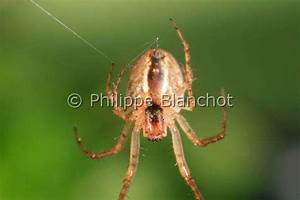
Label: spider